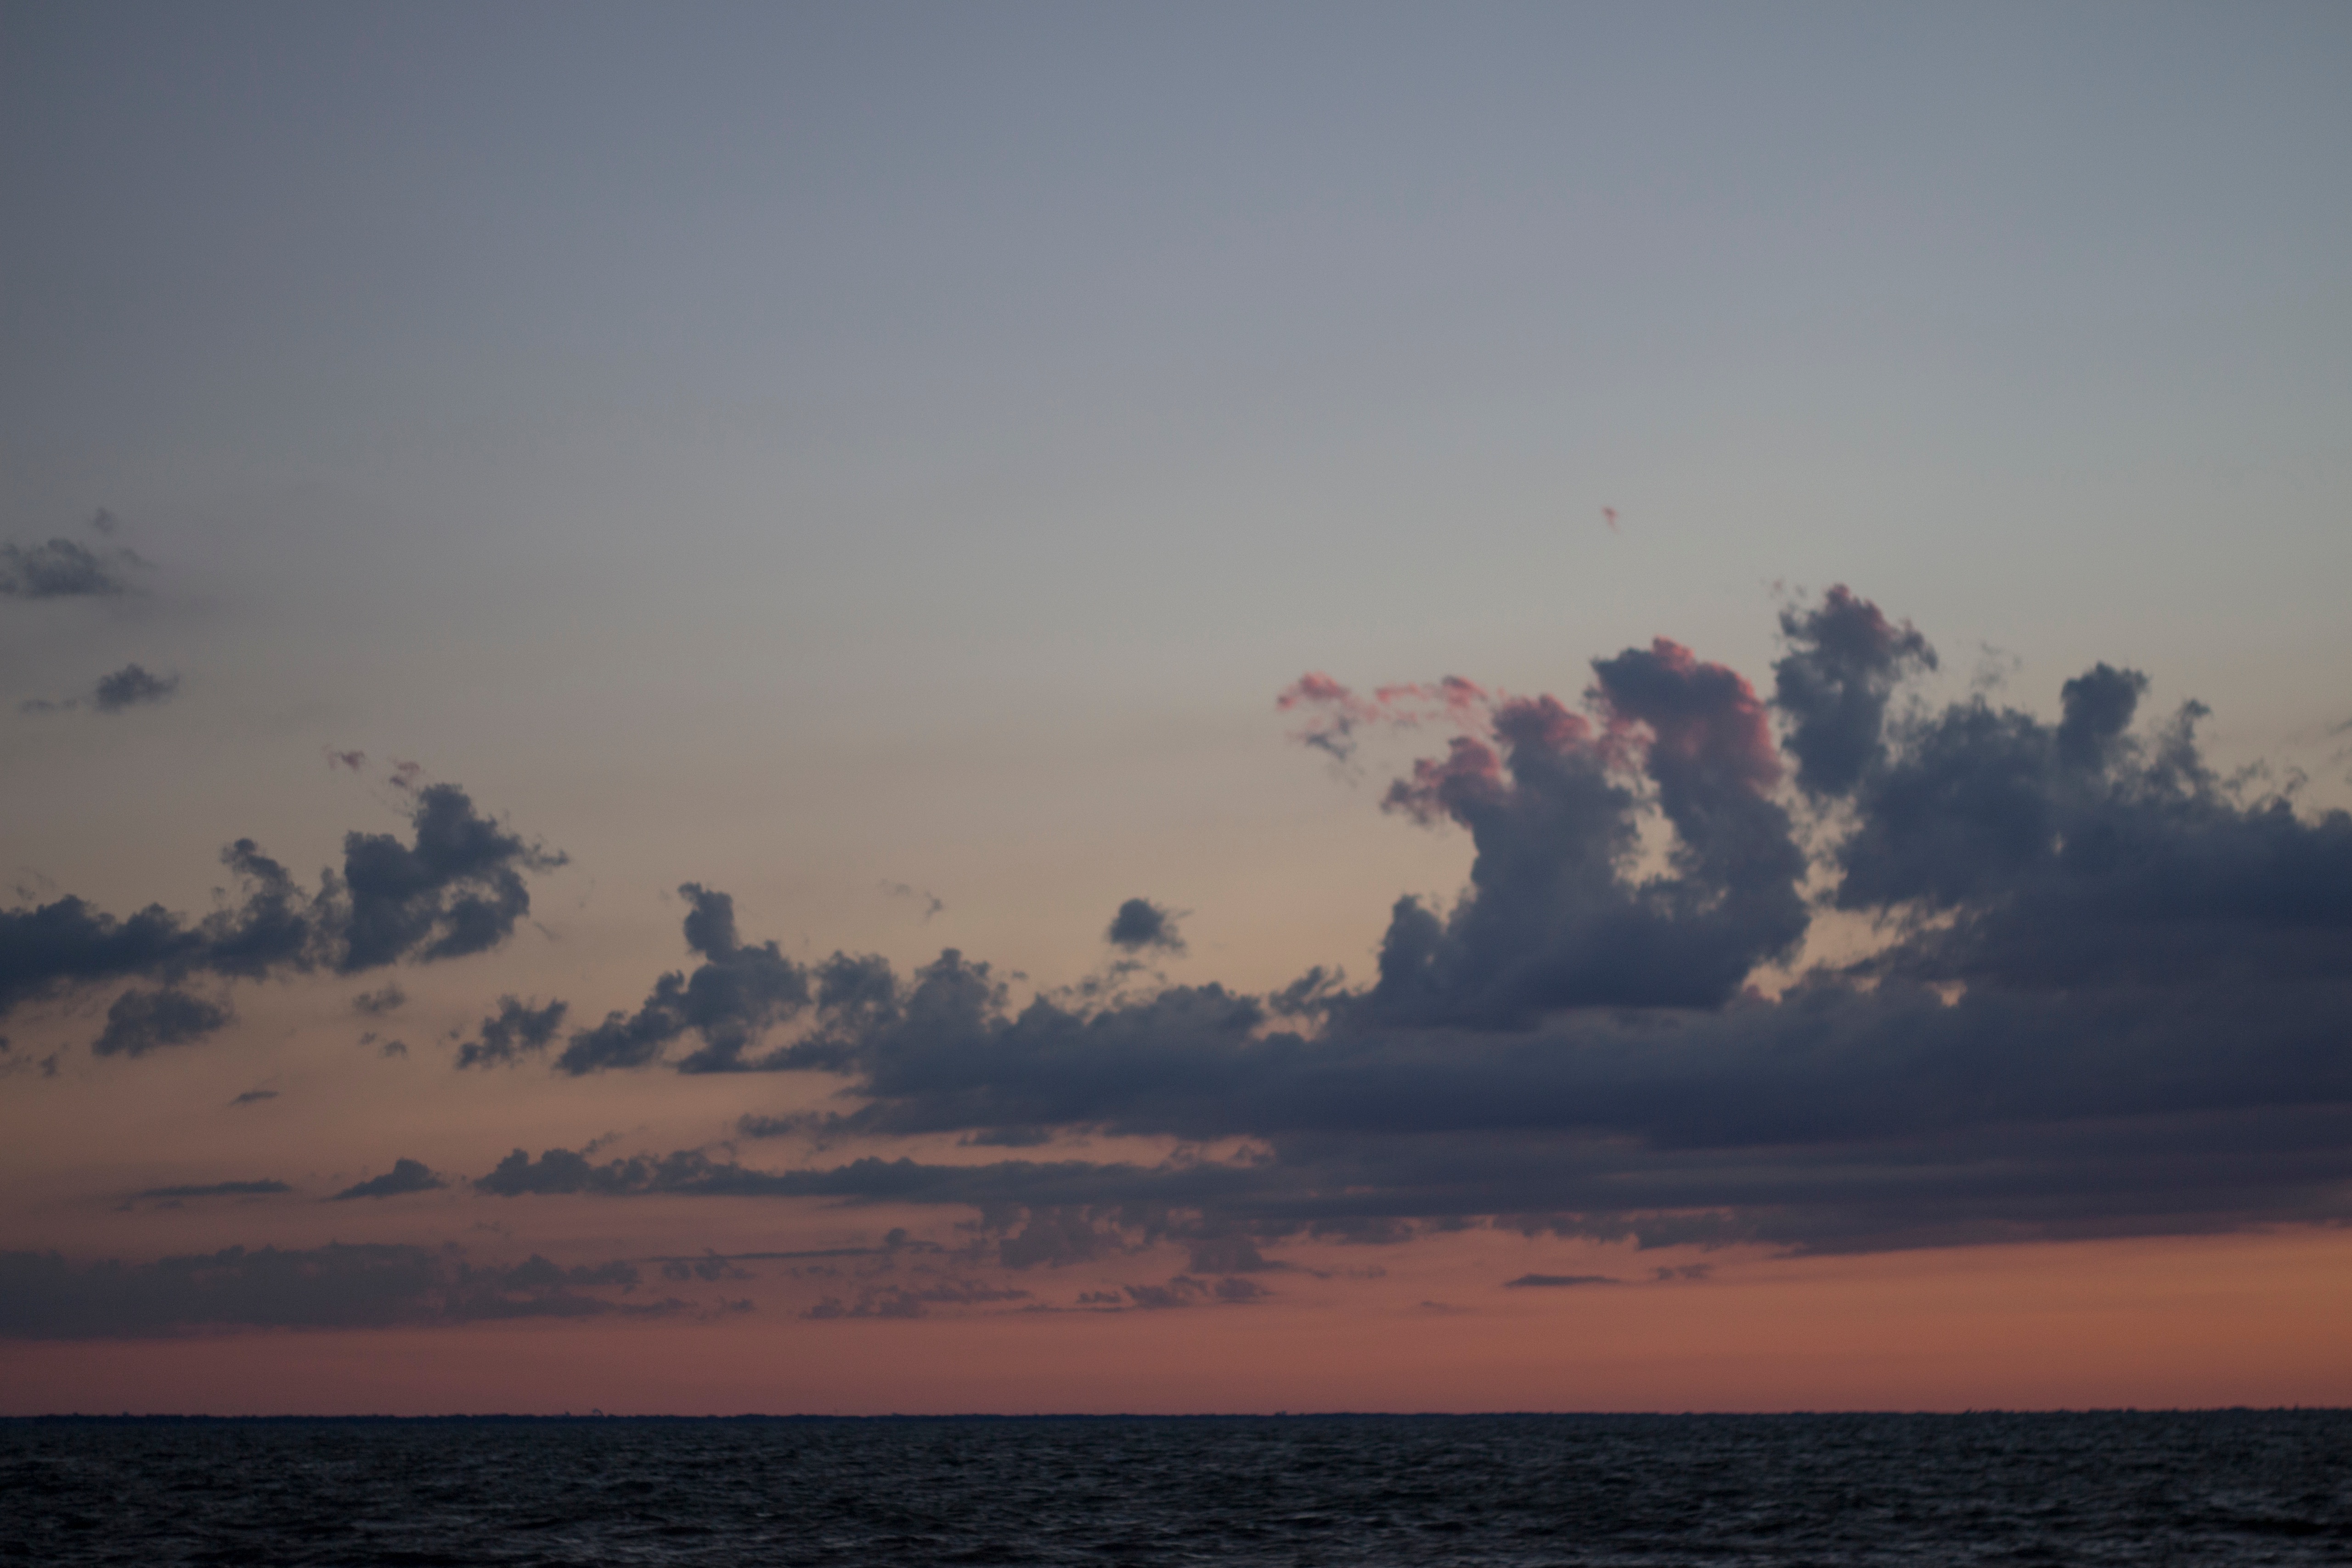
beach, sea, coast, ocean, horizon, cloud, sky, sunrise, sunset, morning, shore, wave, dawn, dusk, evening, bay, body of water, afterglow, atmospheric phenomenon